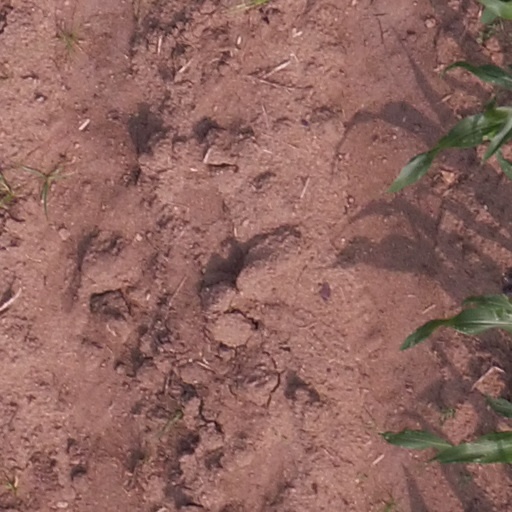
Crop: maize; corn